Nybrogade 26

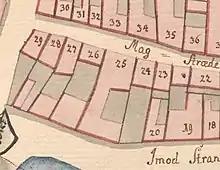
No. 25 seen on a detail from Christian Gedde's map of Snaren's Quarter, 1756.

The site was formerly made up of three separate properties. The property towards the canal was listed in Copenhagen's first cadastre of 1689 as No. 23 in Snaren's Quarter and belonged to skipper Peder Madsen at that time. The two other properties were listed as No. 31 and No. 32 and belonged to Bent Gutersen (No. 31) and distiller Hans Andersen (No. 32).